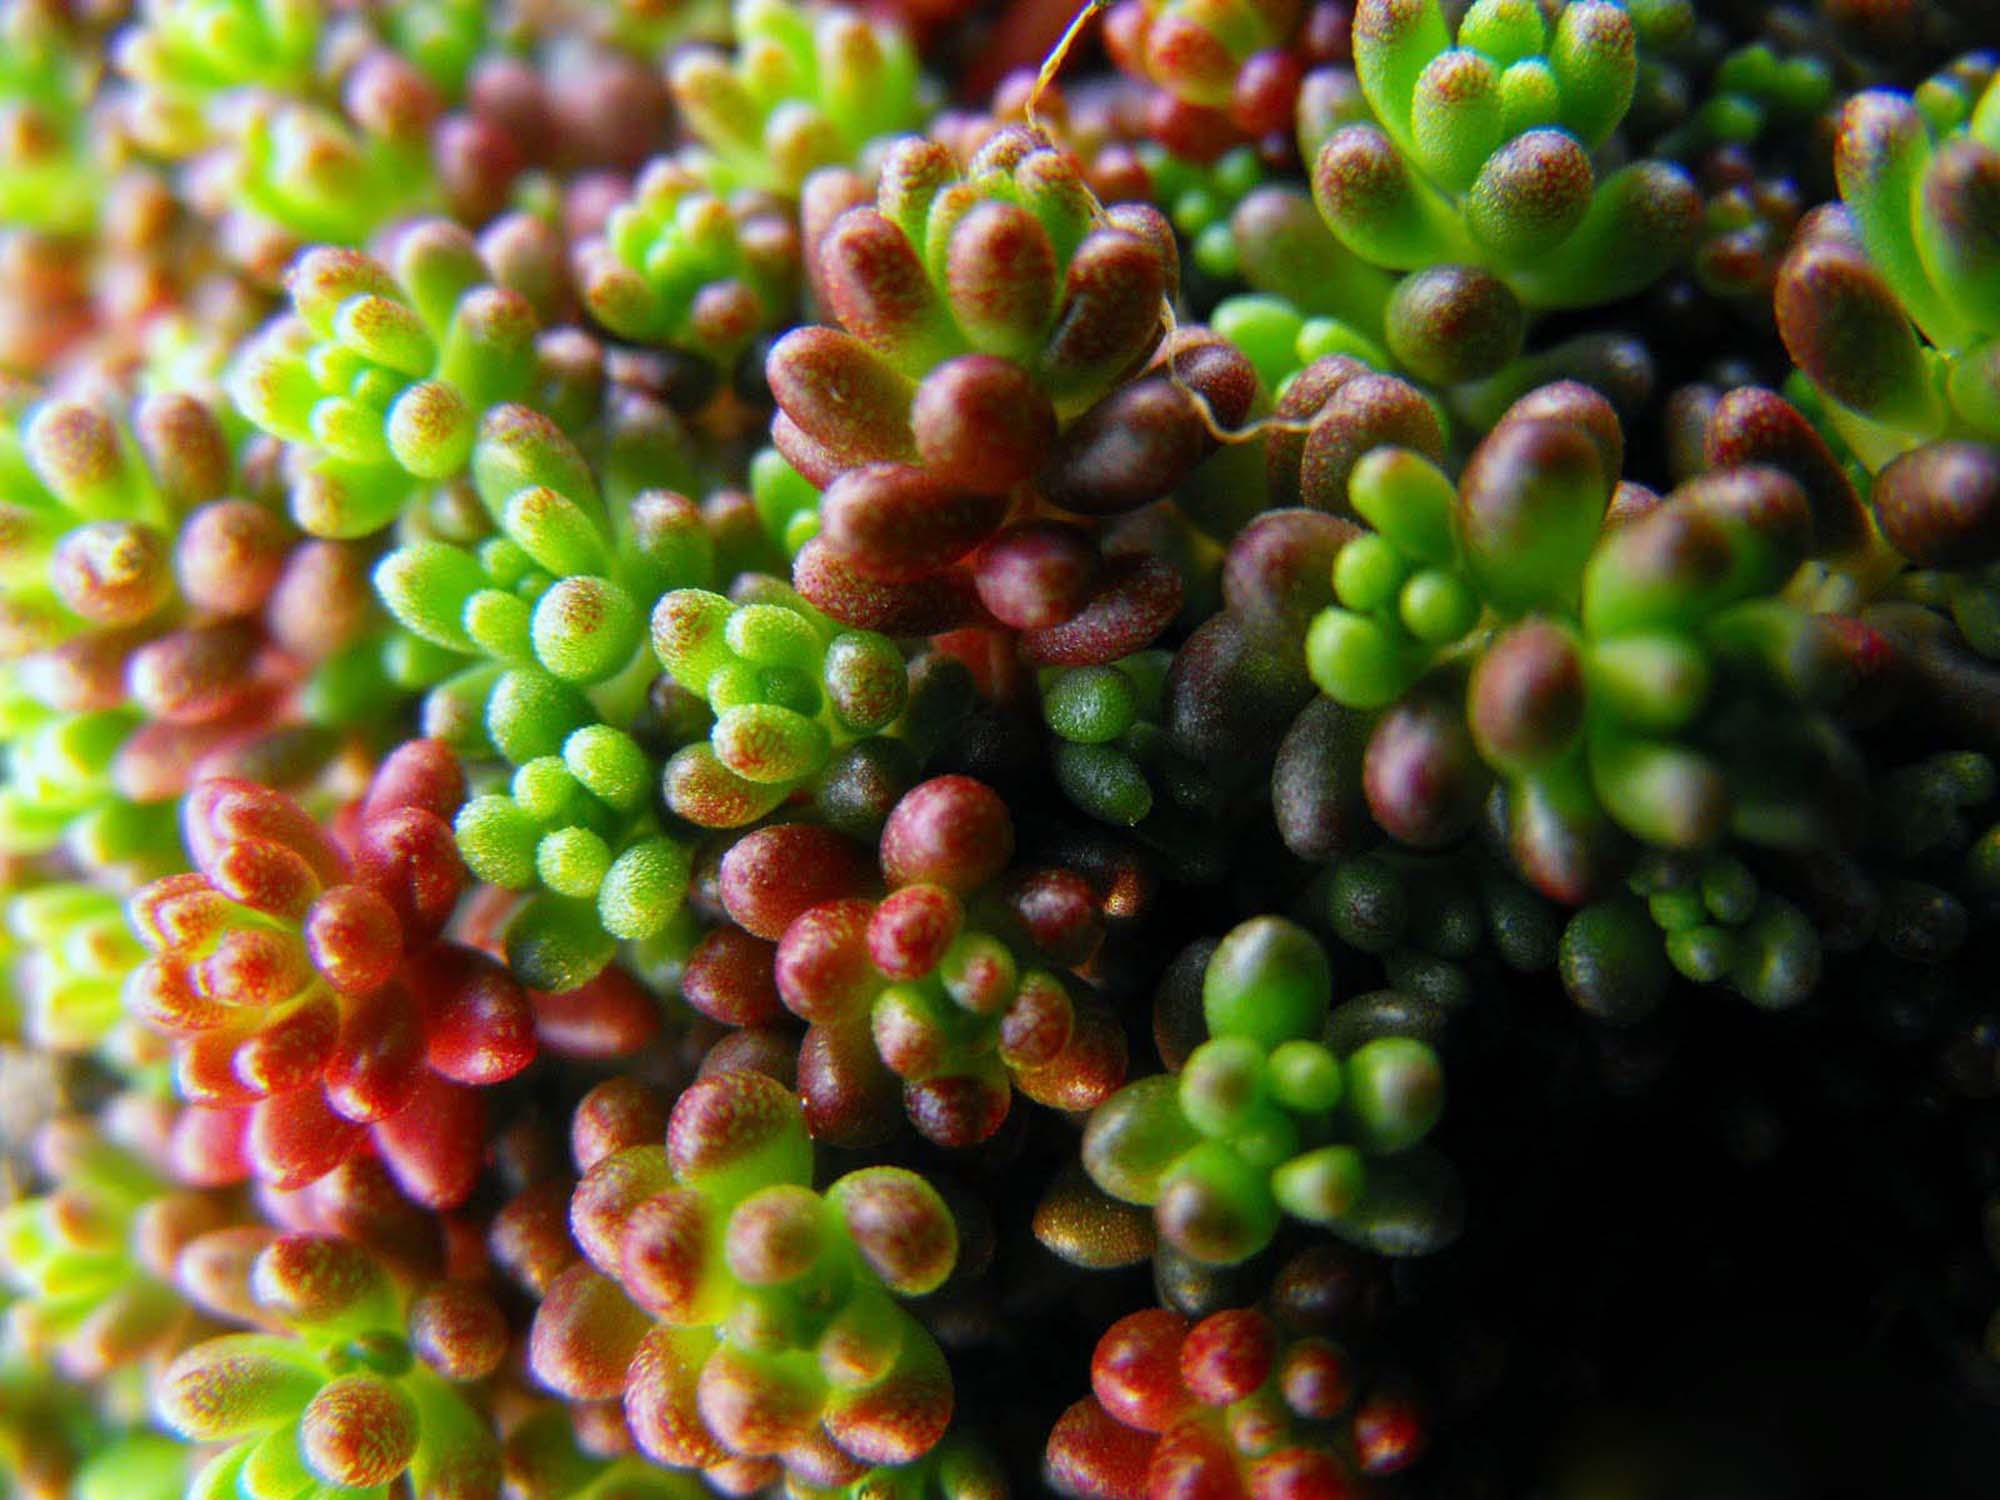
plant, fruit, flower, food, green, produce, botany, garden, flora, flowers, shrub, carpet, macro photography, flowering plant, land plant